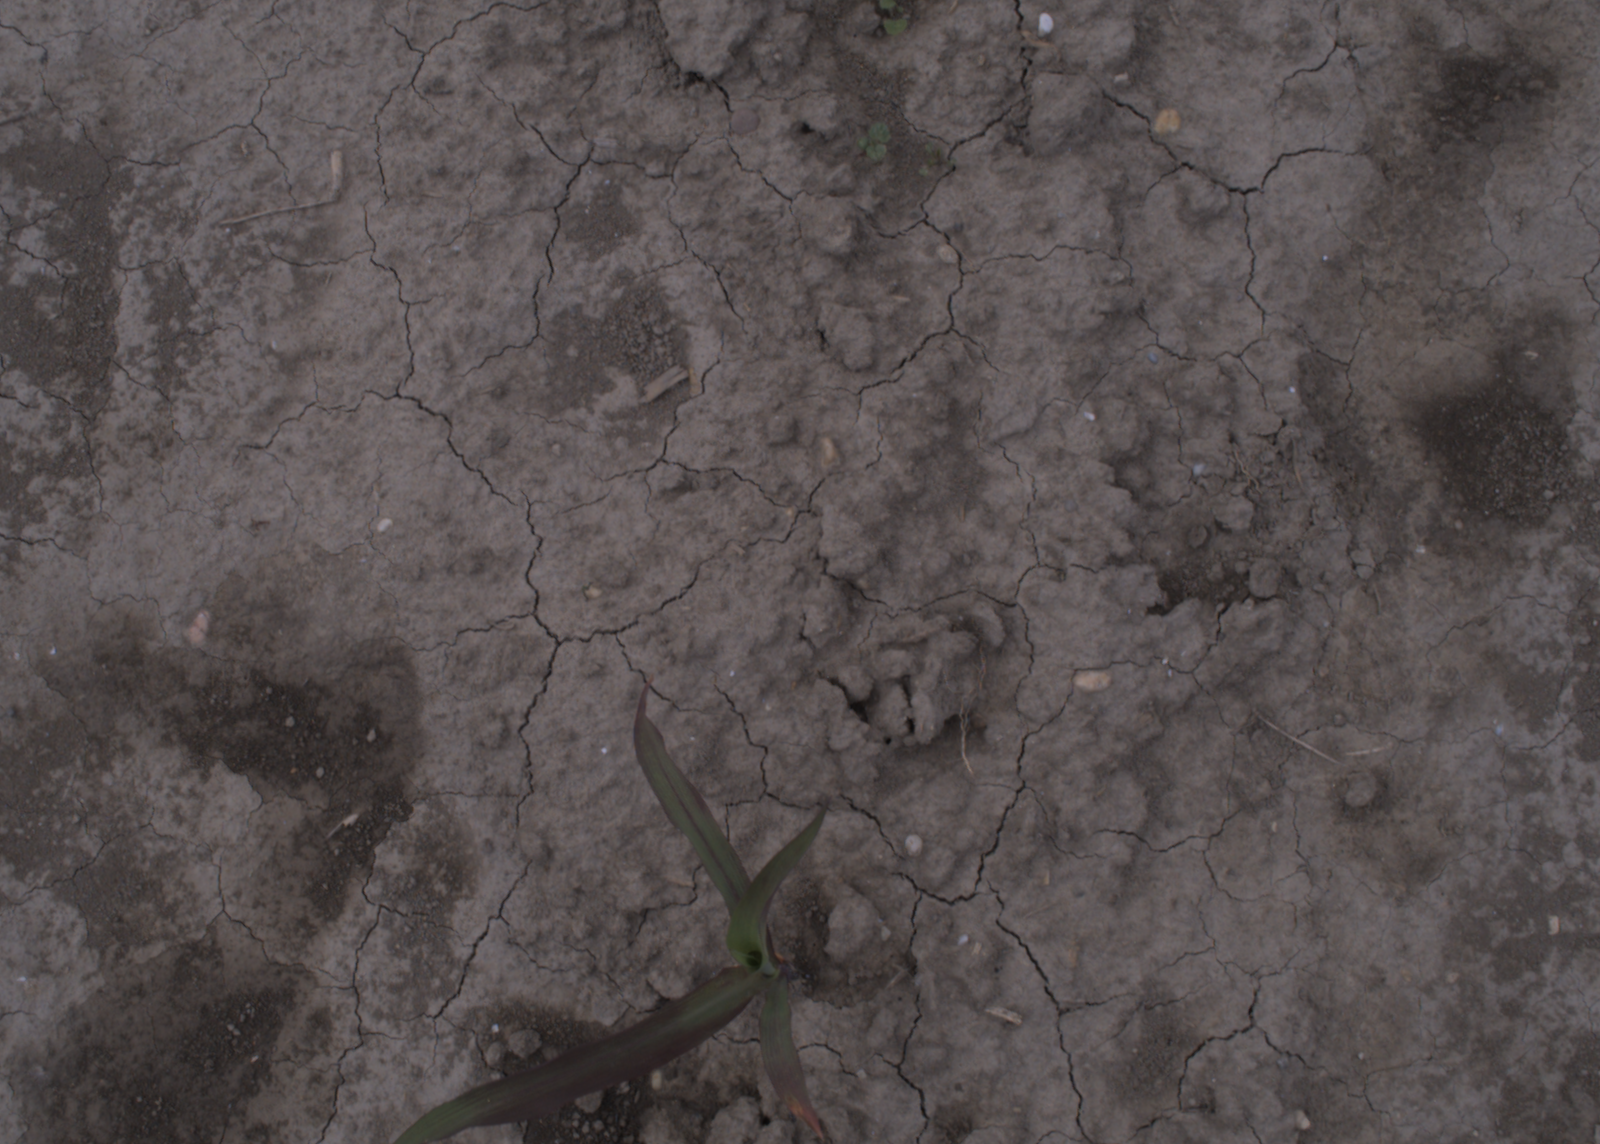
Capture date: 24.08.2020 10:42:20
Weather: mixed
Wind: medium
Seeding date: 21.07.2020
Plant canopy height (mm): 910